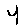
Label: 4